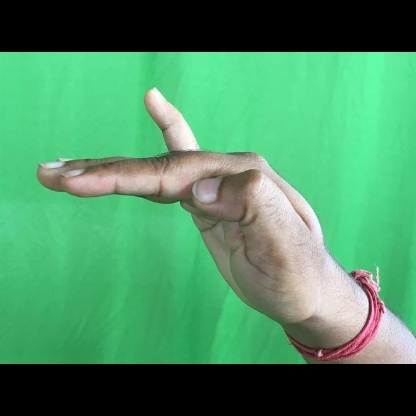
Mudra: Hamsapaksha